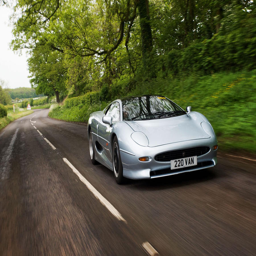
the evolution of the supercar